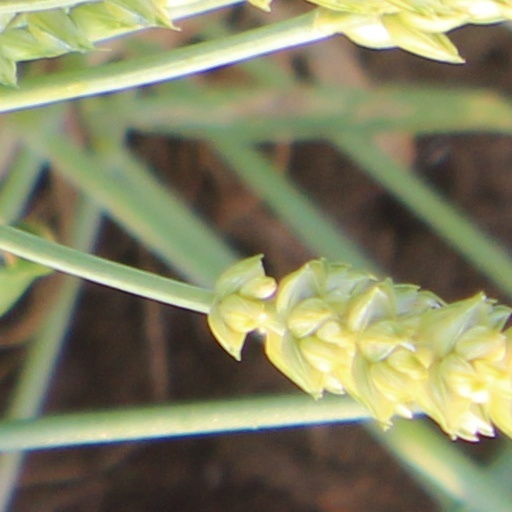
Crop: wheat